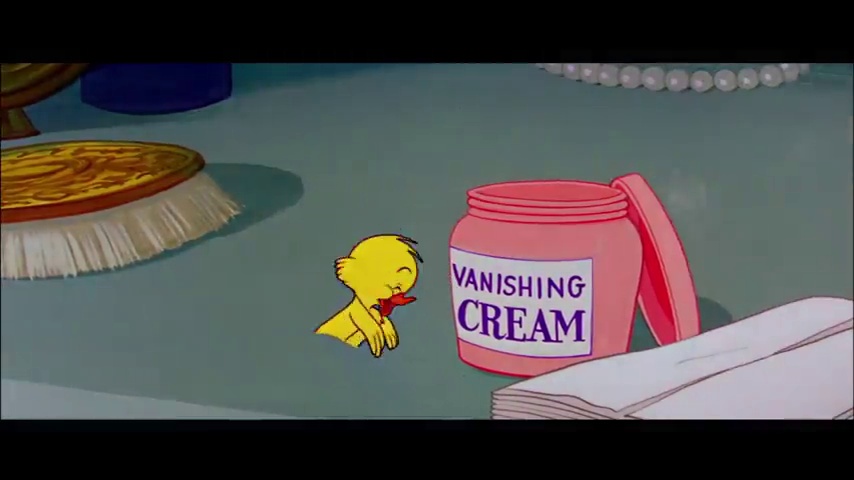
Portrait style: Cartoon Portrait